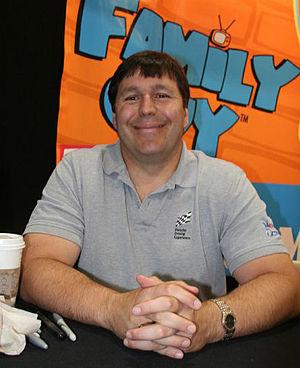
Star Wars, épisode II : L'Attaque des clones est un film américain de science-fiction de type space opera sorti en 2002, écrit et réalisé par George Lucas.